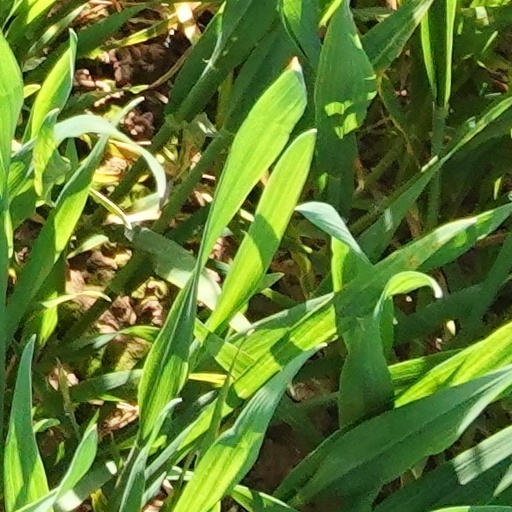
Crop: wheat